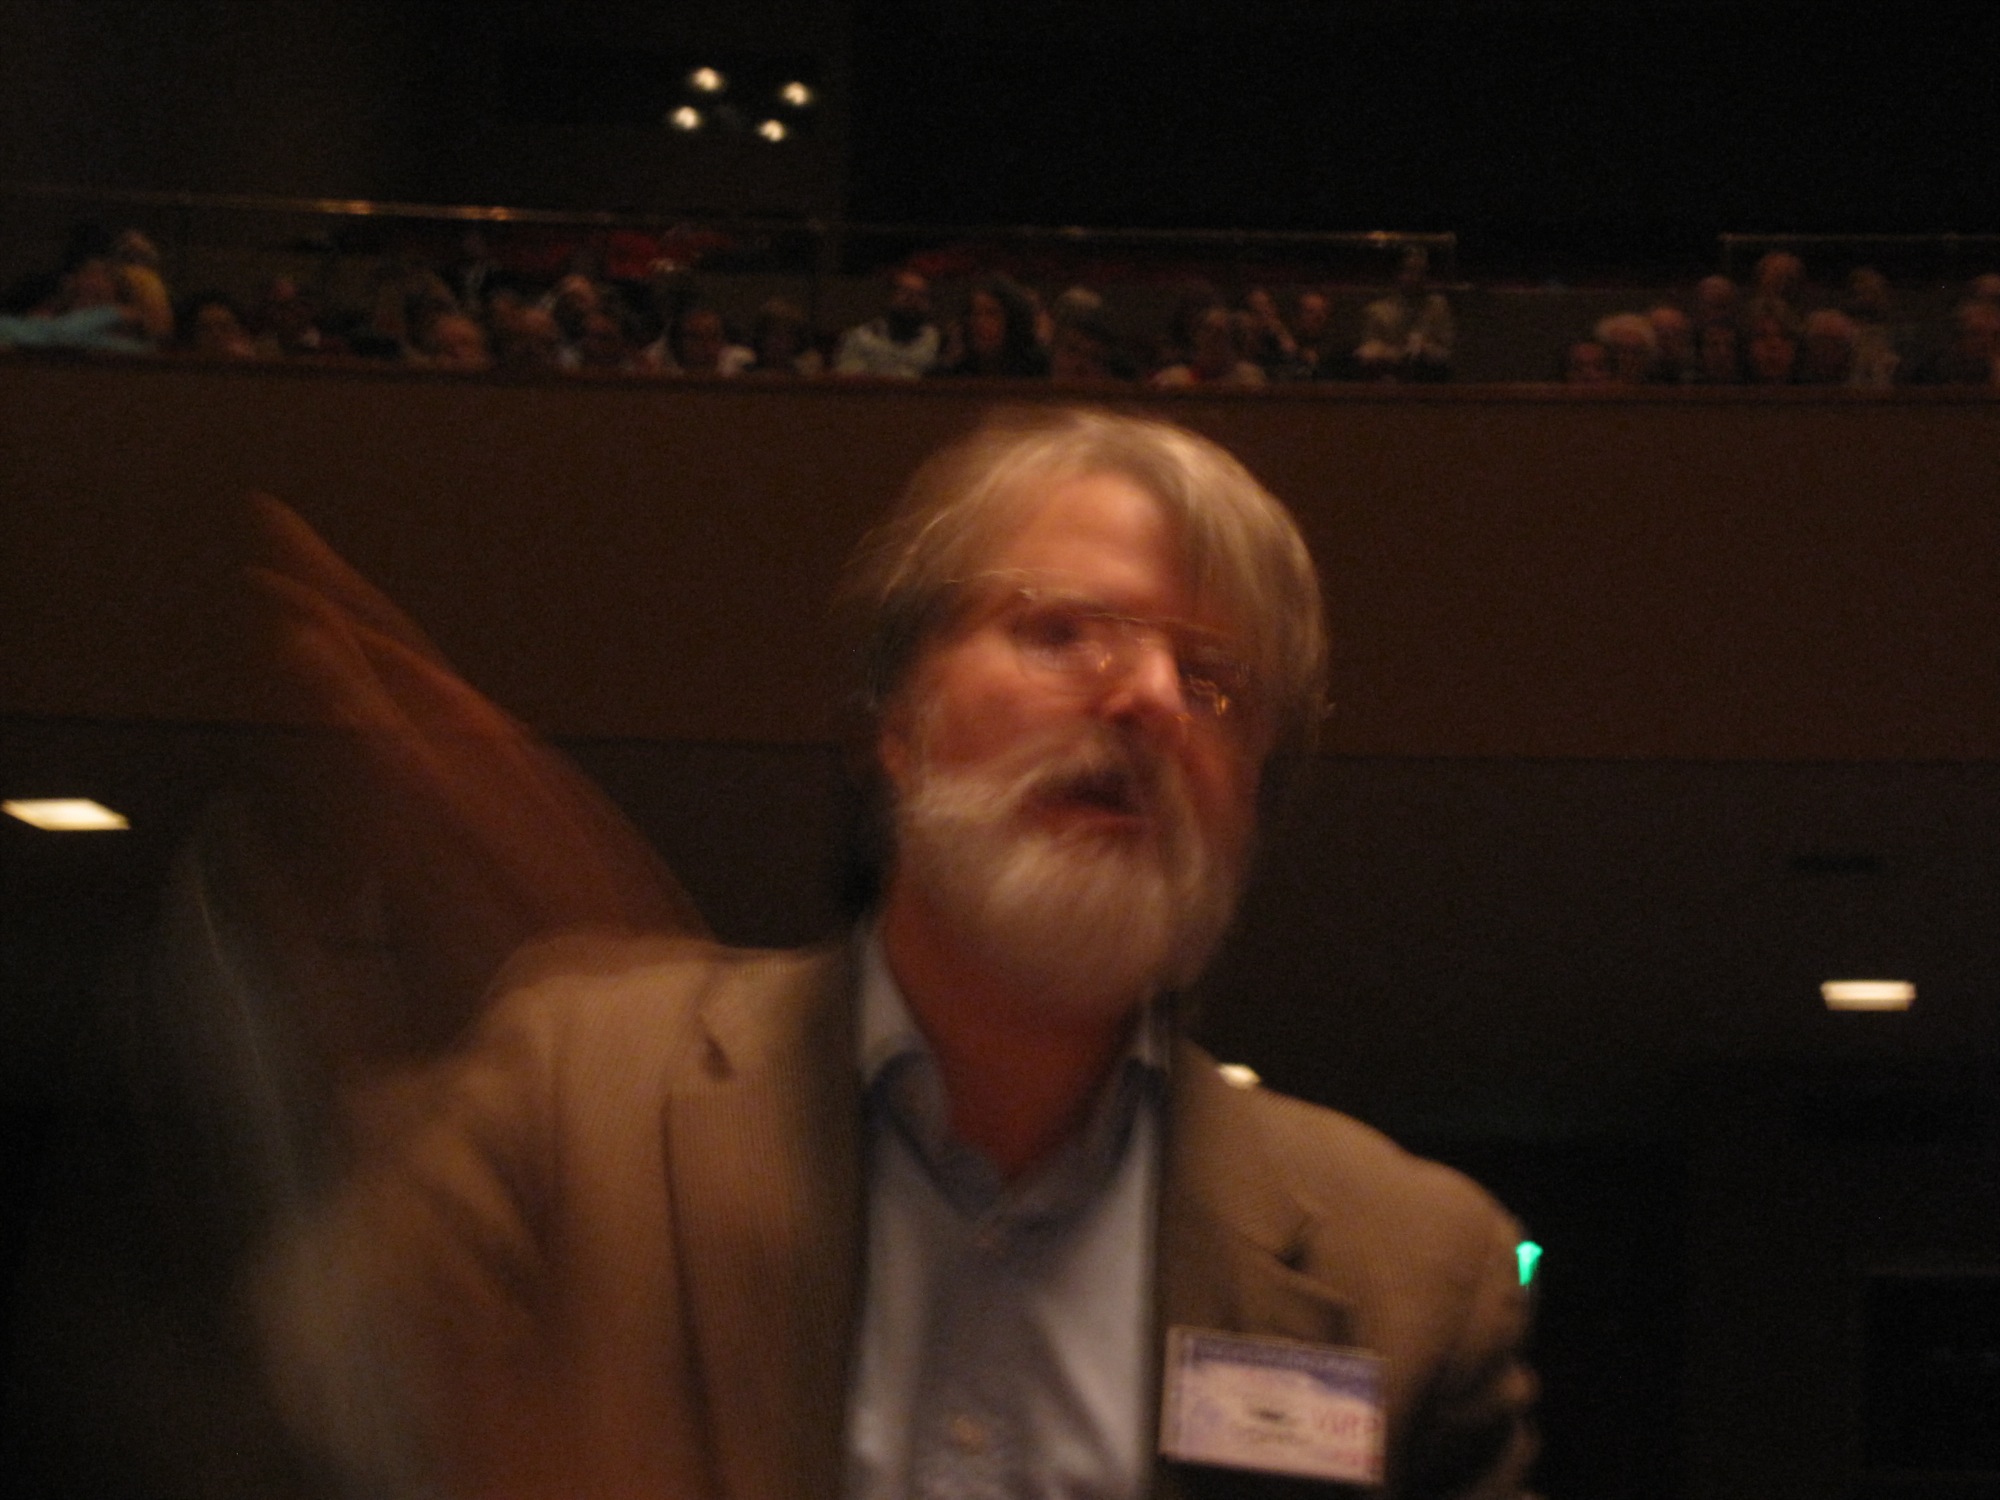
audience, pftf, emgelbart, screenshot